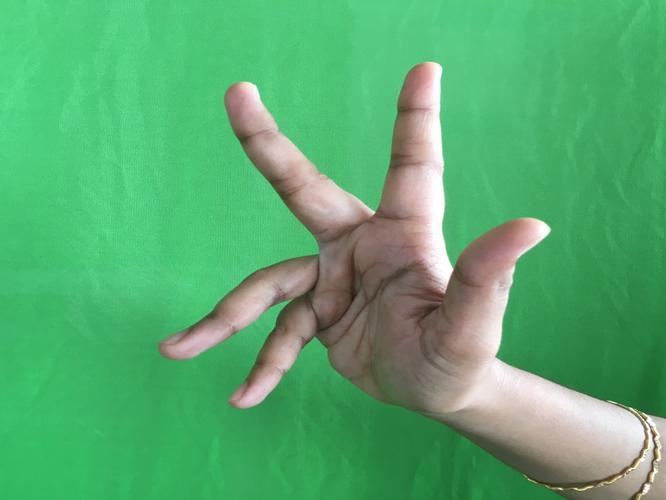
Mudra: Alapadmam
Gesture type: single_hand